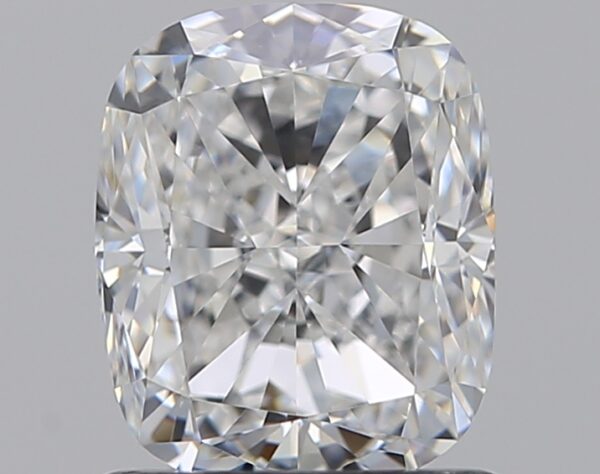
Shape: cushion
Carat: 1.2
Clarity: VVS2
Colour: E
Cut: VG
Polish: EX
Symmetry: VG
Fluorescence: F
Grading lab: GIA
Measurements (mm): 6.56 x 5.42 x 3.87